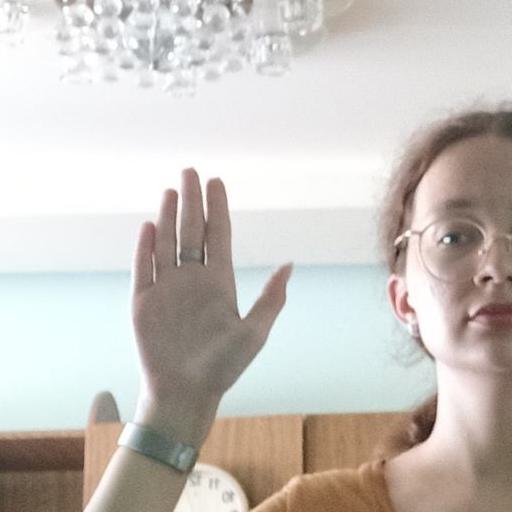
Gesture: stop